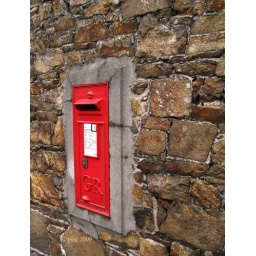
The post box in a granite wall near my friends' house. We don't have boxes like this in London!